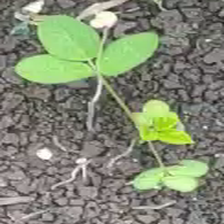
Weed species: Asian_Pigeonwings_(Clitoria Ternatea)